Rumors of equine mutilation in France in 2020

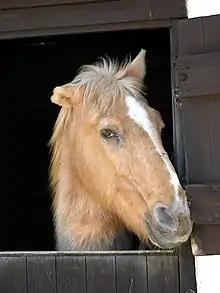
Palomino horse in its stall, with damaged right ear.

The rumor of equine mutilation in France in 2020 is a French media and court case set in 2020 that has gained momentum across France.